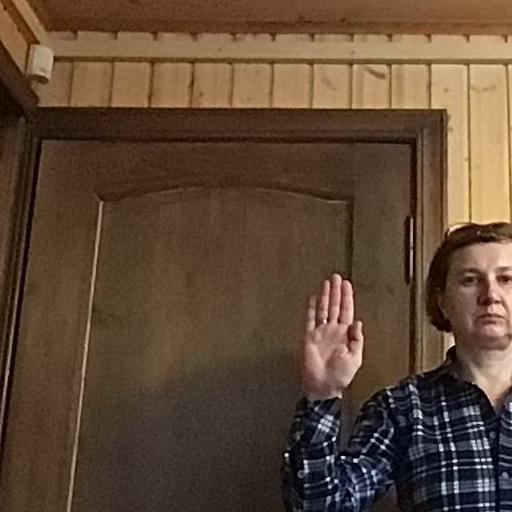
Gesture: stop